Jacob Gils

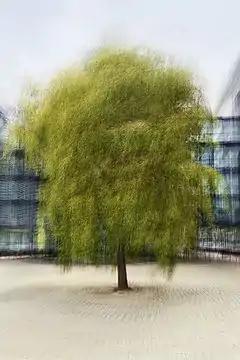
Movement I serie

Jacob Gils was born in Gentofte, Denmark in an artist family. His mother is the painter Merete Hansen, and his father was the painter Ove Gils.